Religious views of José Rizal

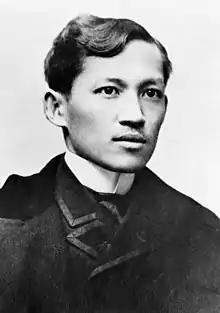
Dr. Jose Rizal

During his exile in Dapitan in 1892, Dr. José Rizal had the opportunity to engage Fr. Pablo Pastells through correspondence. They argued about many things, including the concept of God.